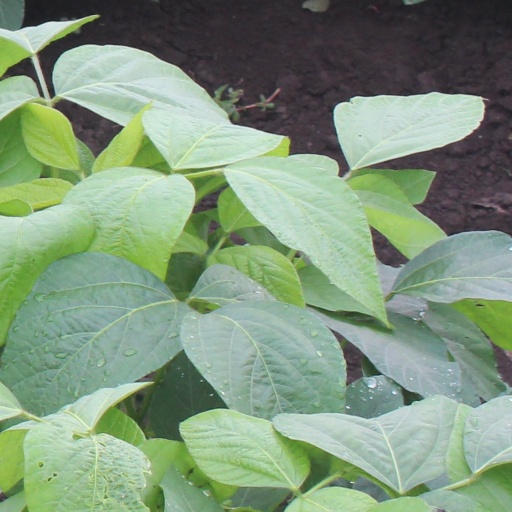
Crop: soybean